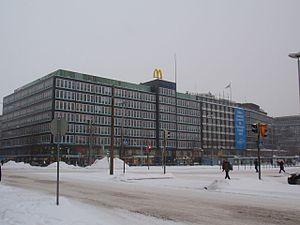
L'agence de la concurrence et de la consommation est une agence gouvernementale dans le domaine de la concurrence et de la protection des droits des consommateurs sous le contrôle du Ministère des Affaires économiques et de l'Emploi de la Finlande.
La banque d'épargne des travailleurs de Finlande est une banque qui a fonctionné de 1971 a 1992 en Finlande.
Martti Välikangas est un architecte finlandais.